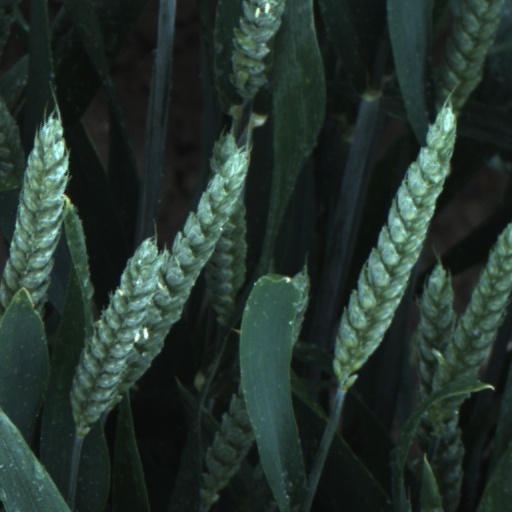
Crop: wheat